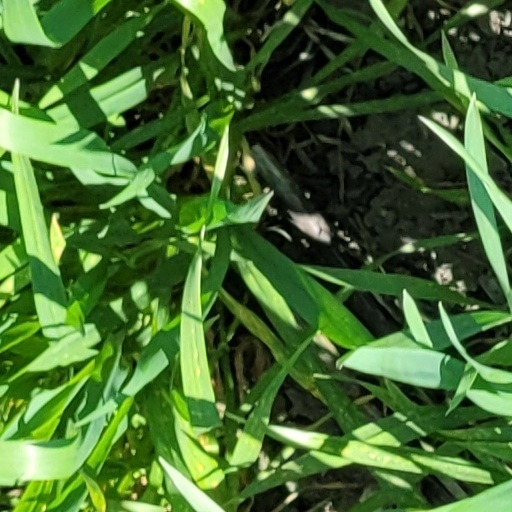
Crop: wheat